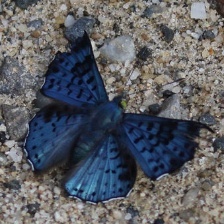
Species: GLITTERING SAPPHIRE